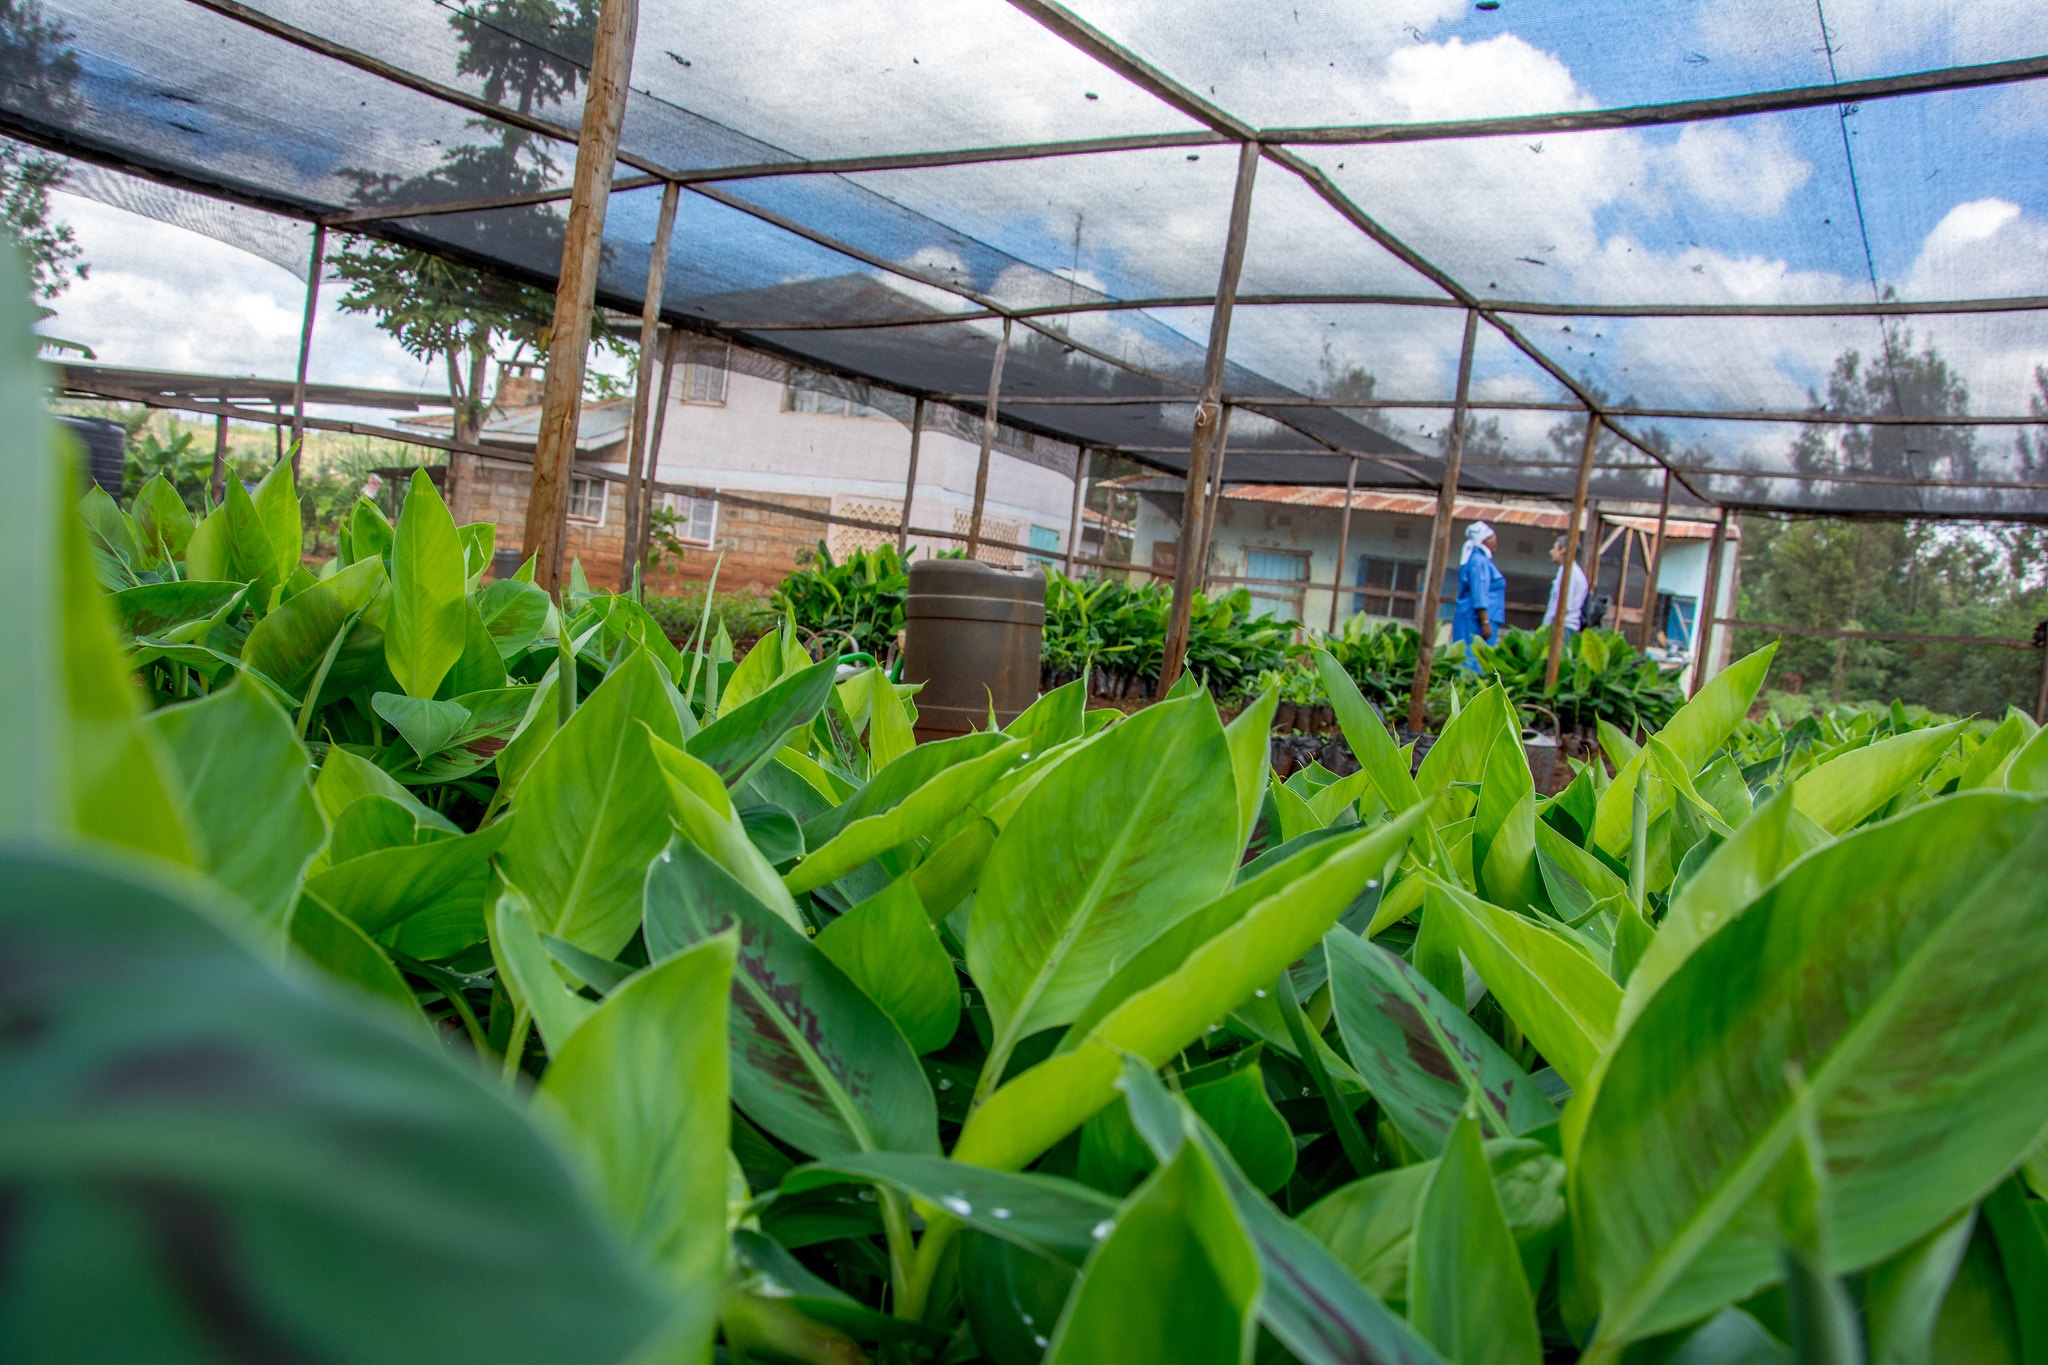
Kitalu cha mimea kilichofunikwa na wavu mweusi juu kutoka kivuli kwa mimea midogo.Kunaa mingi yenye majani mapana ya kijani kibichi ikiwa imepandwa kwenye udongo.Kwa mbali kuna majengo machache yanayoonekana na watu wawili wamevaa nguo za samawati wamesimama labda wakisimamia kitalu hicho.